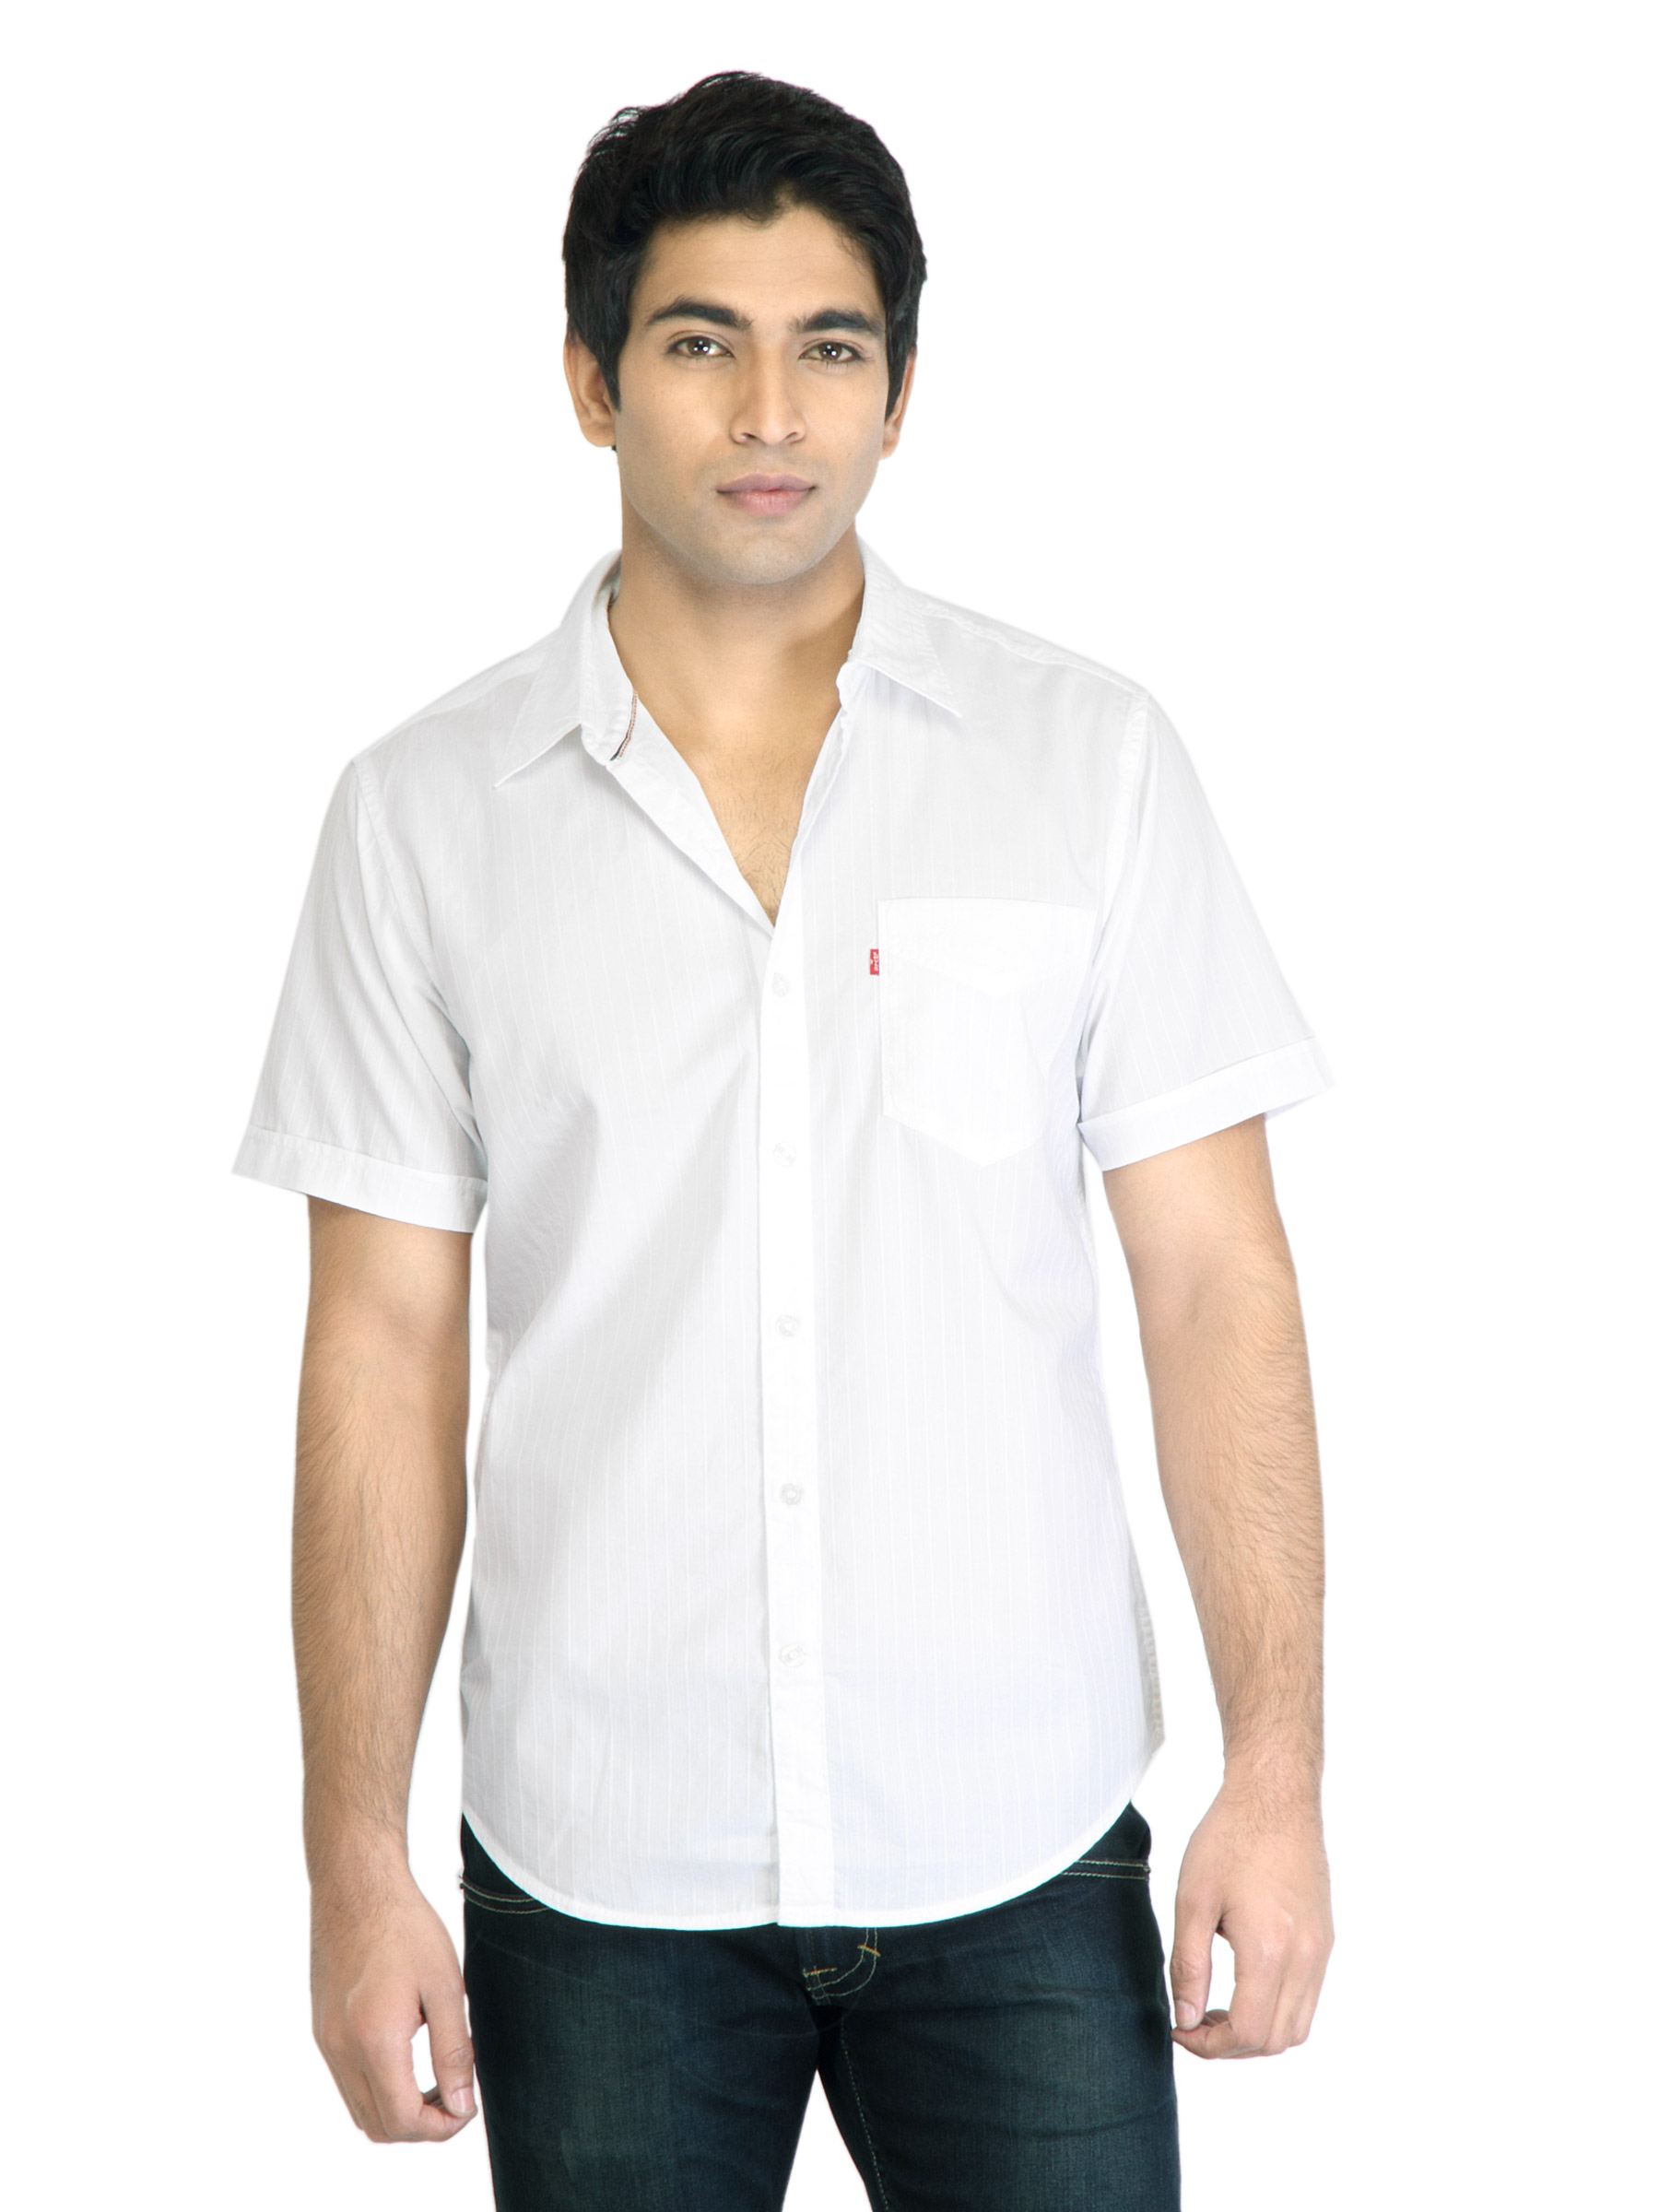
Levis Men White Striped Shirt
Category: Apparel / Topwear / Shirts
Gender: Men
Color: White
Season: Fall 2011
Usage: Casual